The Legend of Hell House

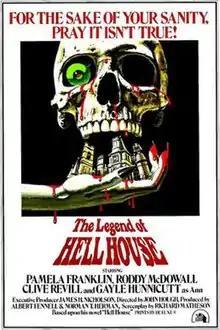
Theatrical release poster

The Legend of Hell House is a 1973 British gothic supernatural horror film directed by John Hough, and starring Pamela Franklin, Roddy McDowall, Clive Revill, and Gayle Hunnicutt. It follows a group of researchers who spend a week in the former home of a sadist and murderer, where previous paranormal investigators were inexplicably killed. Its screenplay was written by American author Richard Matheson, based upon his 1971 novel "Hell House".